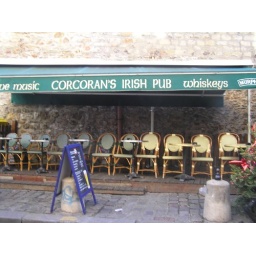
This pub is where I had my first glass of red wine in Paris.